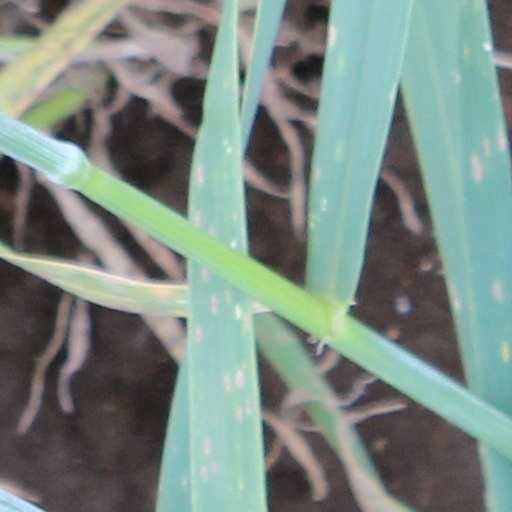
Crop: wheat